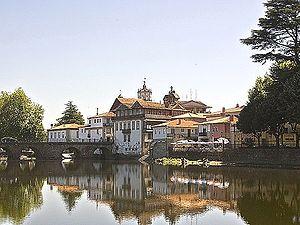
Le portugais : Tâmega ou espagnol : Támega est une rivière hispano-portugaise, qui prend sa source au lieu-dit Alberguería à Verín, dans la province d'Orense, dans la communauté autonome de Galice en Espagne, et se jette dans le fleuve le Douro à Entre-os-Rios, dans le District de Porto au Portugal.